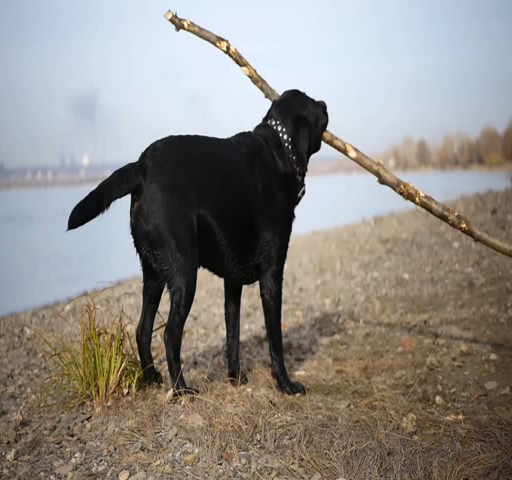
a large dog plays with a cane on the river bank .